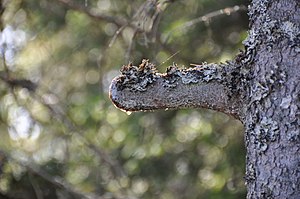
Dendrofili
Et træ i efteråret
Dendrofili er en sjælden parafili der giver sig til udtryk i en følelse af seksuel tiltrækning til træer. Det ses undertiden, at mandlige dendrofile gnubber kønsorganerne mod træbark, mens kvindelige dendrofile kan anvende grene ved penetrering.